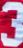
Number: 3